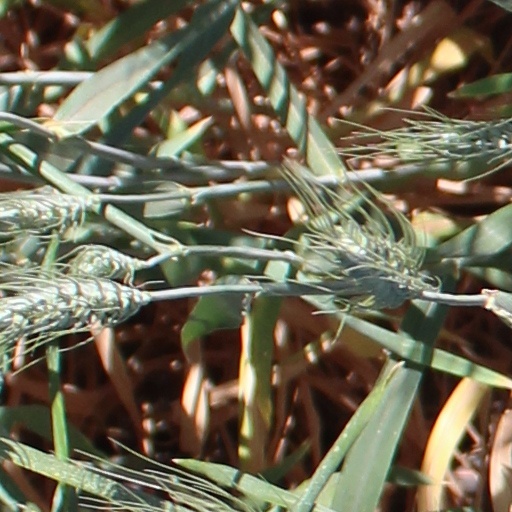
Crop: wheat